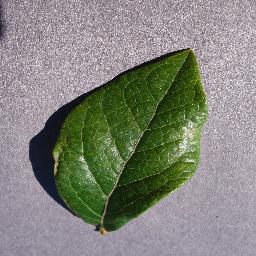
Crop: blueberry
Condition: healthy